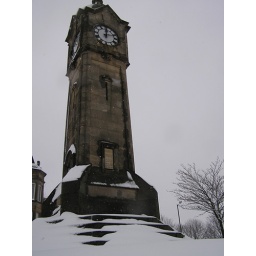
the clock tower by the river